Tower of Kurt Pasha

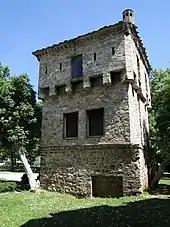
The 17th-century Tower of Kurt Pasha in Vratsa, Bulgaria

The Tower of Kurt Pasha ("Kurtpashova kula"), also rendered as Kurt Pasha Tower or Kurtpashov(a) Tower, is an Ottoman-era tower house in the town of Vratsa in northwest Bulgaria. Built in the 17th century, nowadays it is used as an exhibition space and souvenir shop adjacent to the Vratsa Regional Historical Museum.